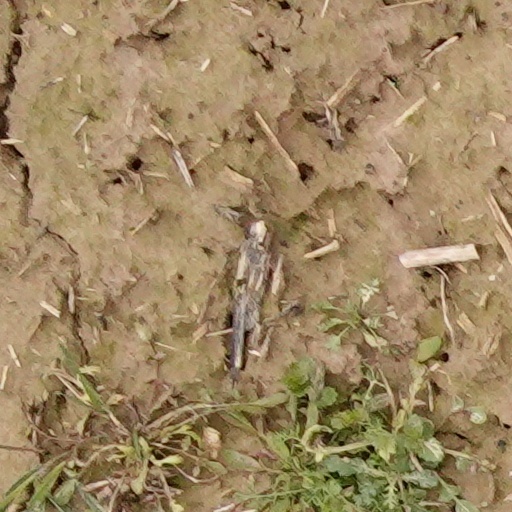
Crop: wheat